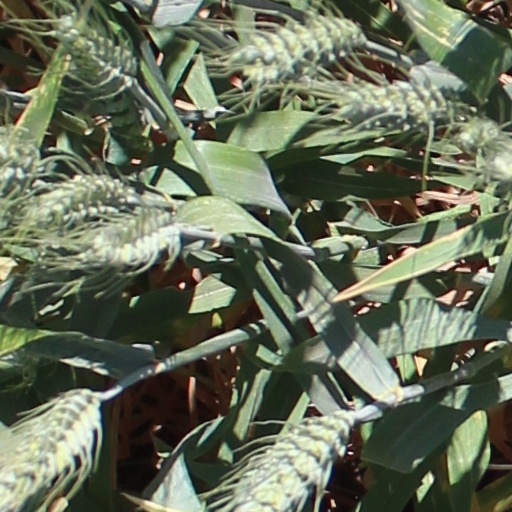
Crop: wheat